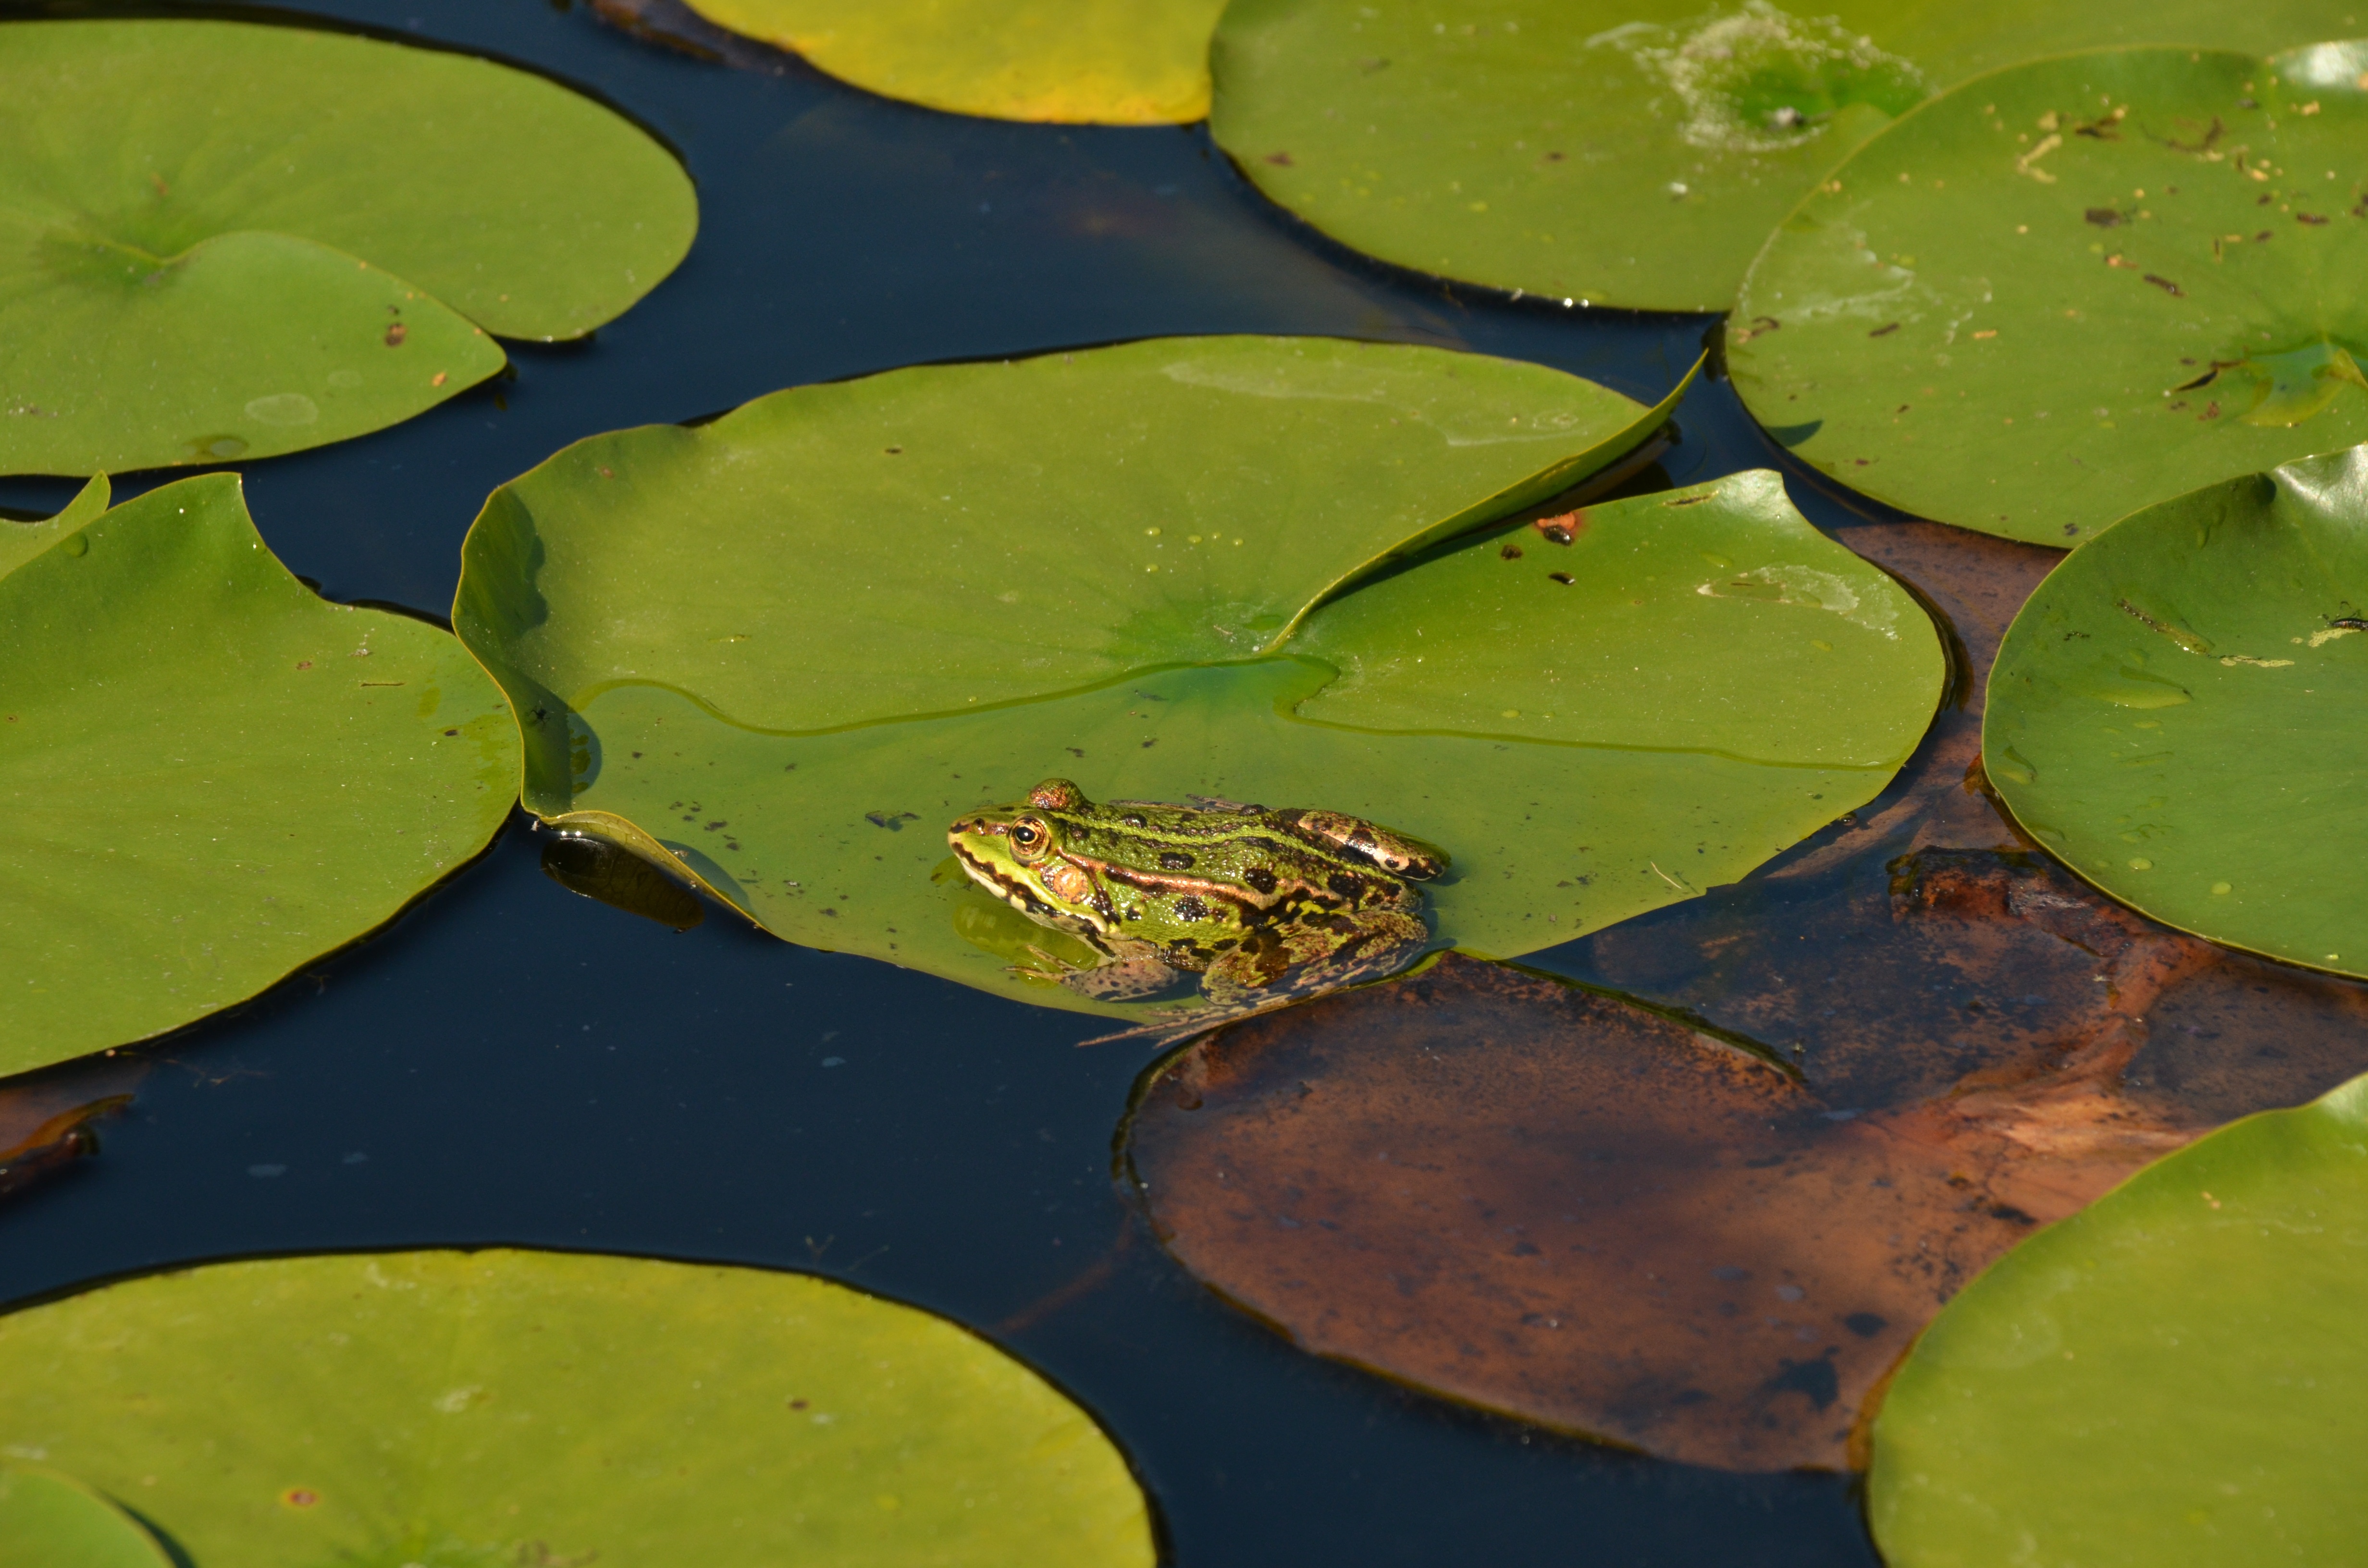
tree, water, nature, grass, plant, leaf, flower, petal, animal, pond, green, reflection, color, botany, frog, amphibian, yellow, flora, water lily, sheet, lily, macro photography, annual plant